Clacton-on-Sea

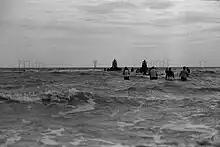
Wind turbines are seen in the distance from Clacton-on-Sea beachfront, as a Hindu Ganesh Visarjan (immersion ceremony) is observed in the North Sea

Gunfleet Sands Offshore Wind Farm, built in the early 2000s some offshore, is visible from many places in the flat hinterland of the town.